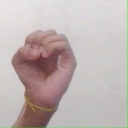
अक्षर: ऊ